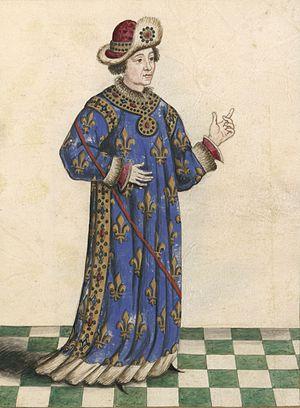
Robert de Clermont (1256-1317), dessin relevé pour Gaignières.